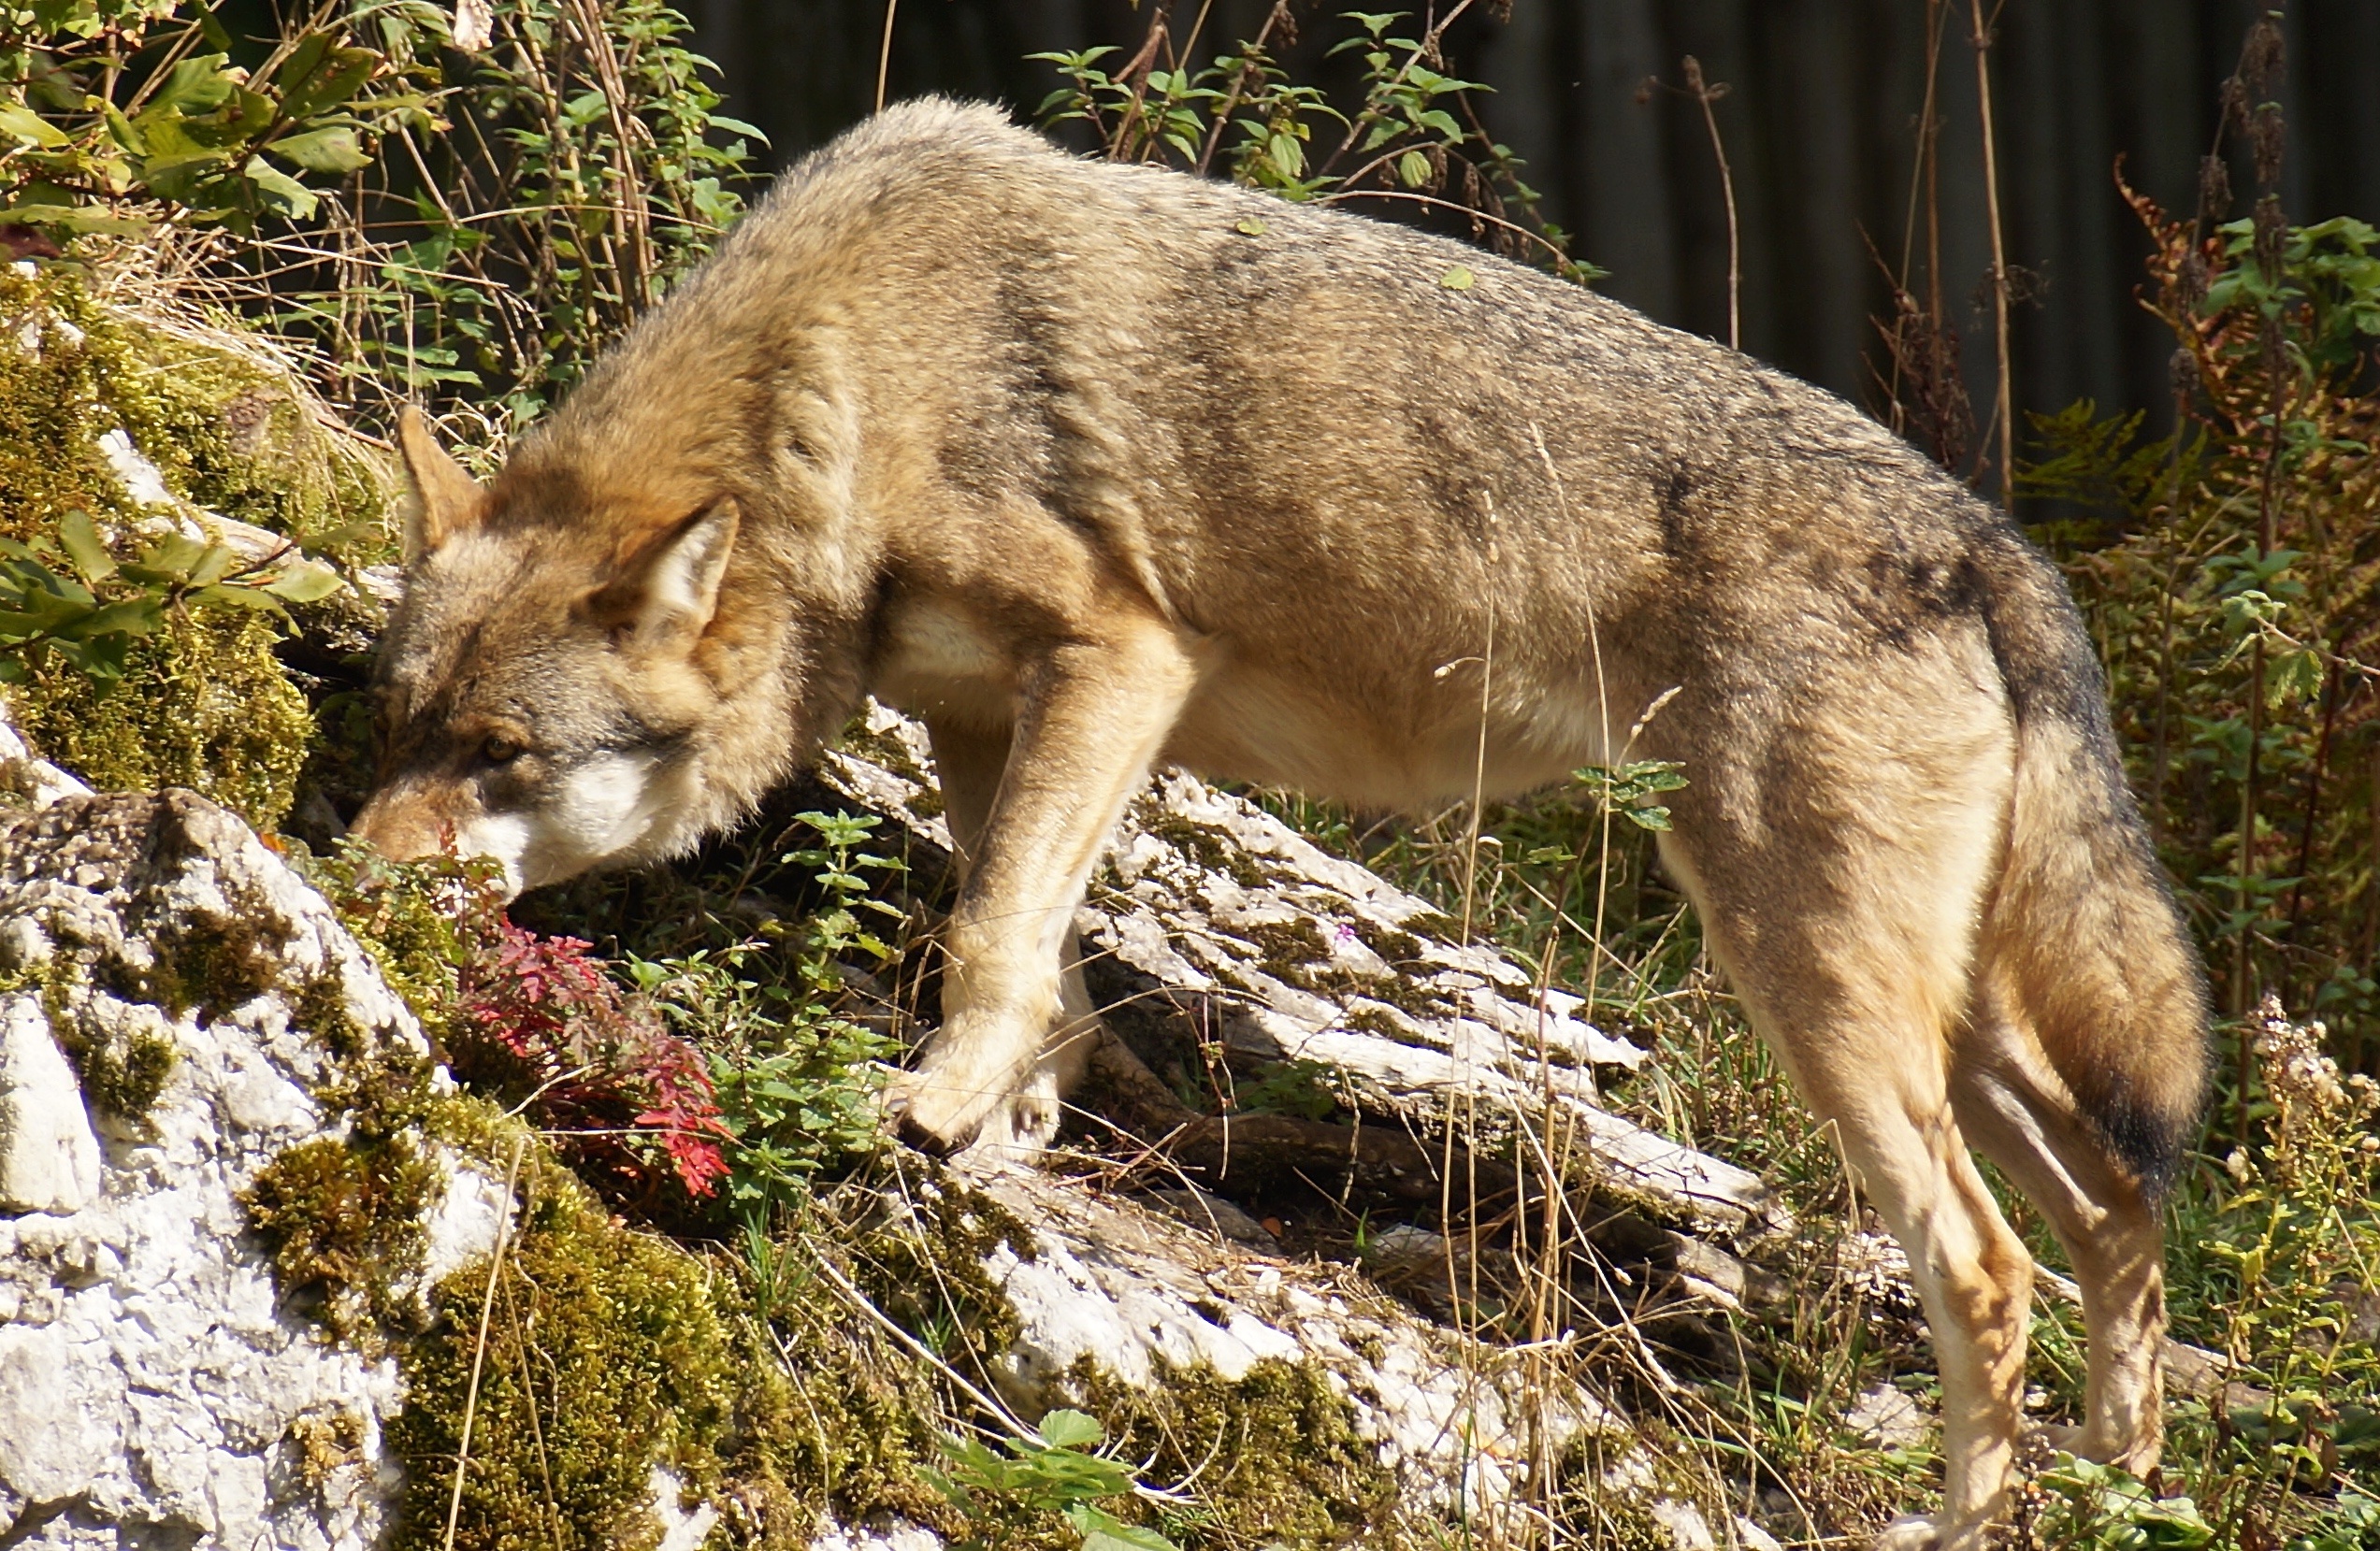
wildlife, mammal, wolf, predator, coyote, fauna, wild animal, vertebrate, carnivores, wildlife park, deer park, european wolf, pack animal, jackal, hundeartig, dog like mammal, red wolf, kit fox, saarloos wolfdog, wolfdog, czechoslovakian wolfdog, canis lupus tundrarum, dhole, grey fox